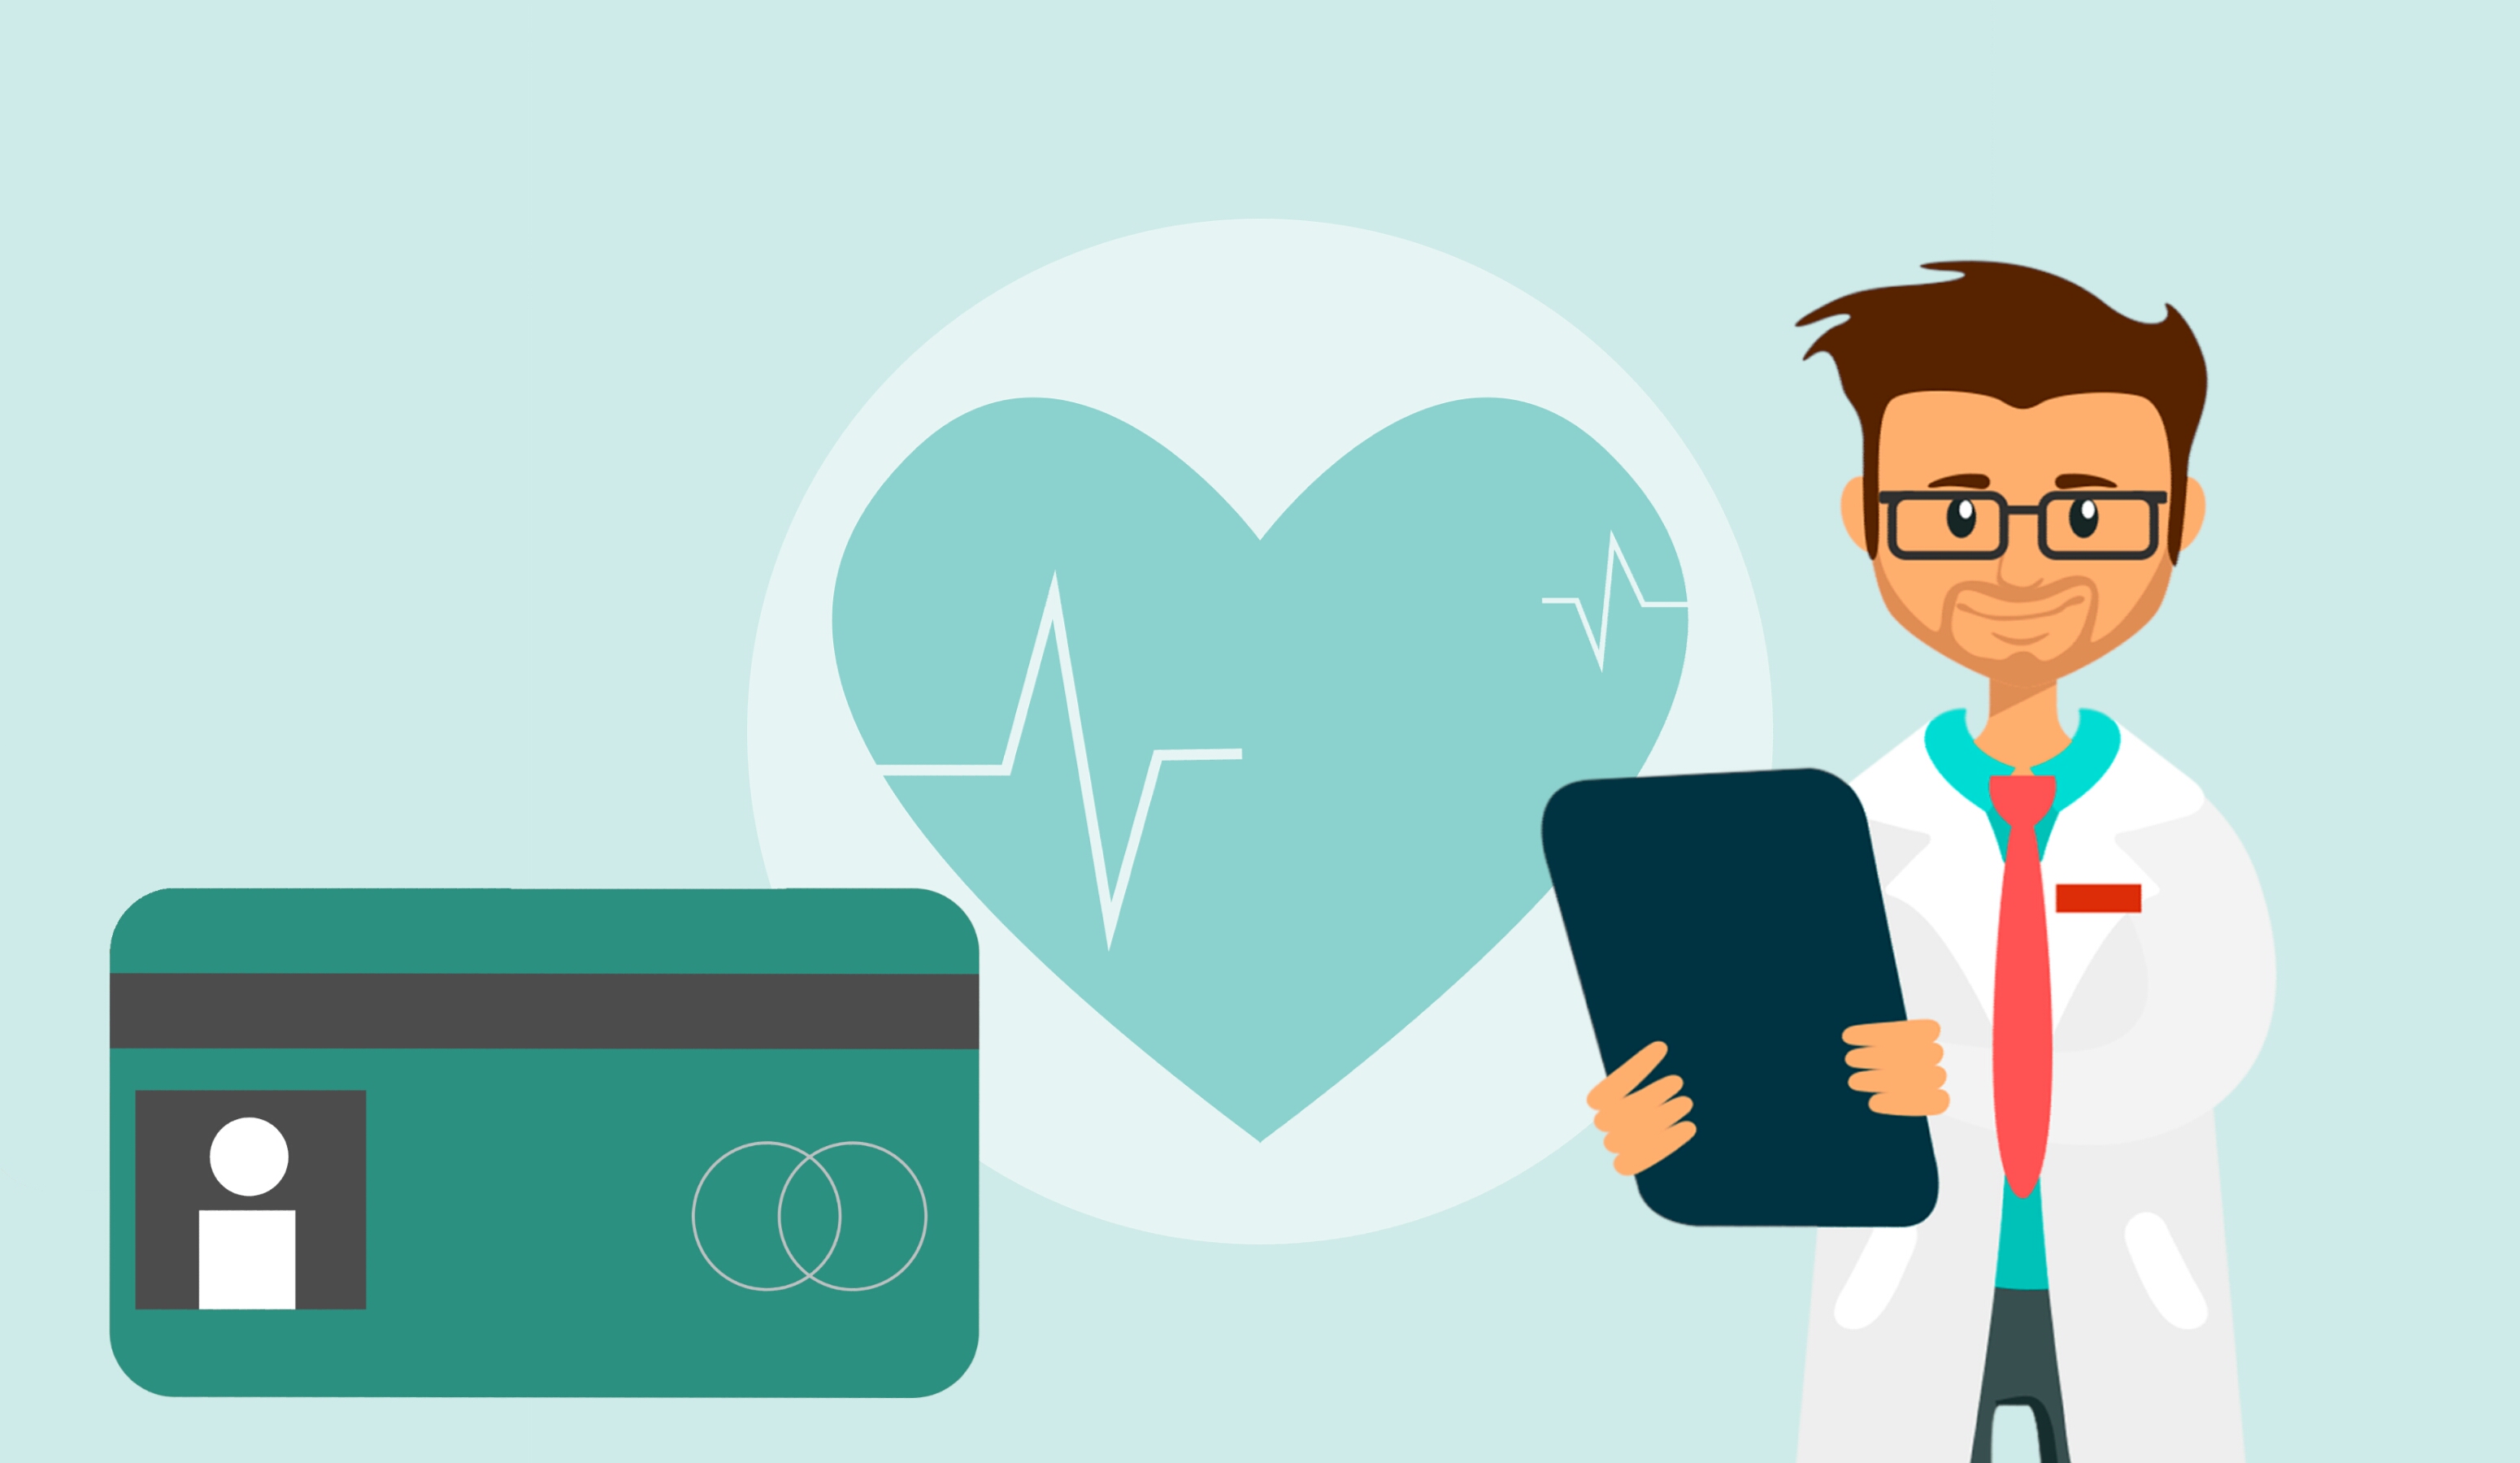
insurance, health, card, medical, doctor, healthcare, concept, patients, diseases, pharmaceutical, well, clinic, hospital, illness, ethics, diagnostic, vitality, vital, global, product, human behavior, communication, organ, job, conversation, technology, business, font, organization, brand, illustration, smile